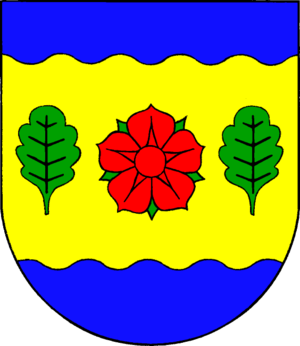
Loose est une municipalité allemande située dans le land du Schleswig-Holstein et dans l'arrondissement de Rendsburg-Eckernförde. En 2015, sa population est de 829 habitants.